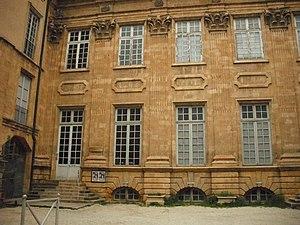
Hôtel Boyer-d'Éguilles, à Aix-en-Provence, siège du muséum d'histoire naturelle.
La liste des musées des Bouches-du-Rhône présente les musées du département français des Bouches-du-Rhône. Plusieurs d'entre eux ont été labellisés musée de France, et la plupart sont concentrés dans les villes de Marseille, d'Aix-en-Provence, et d'Arles.
Le muséum d'histoire naturelle d'Aix-en-Provence est un musée d'histoire naturelle français situé à Aix-en-Provence, dans le département des Bouches-du-Rhône, en région Provence-Alpes-Côte d'Azur.
Cet article recense les monuments historiques de la ville d'Aix-en-Provence.